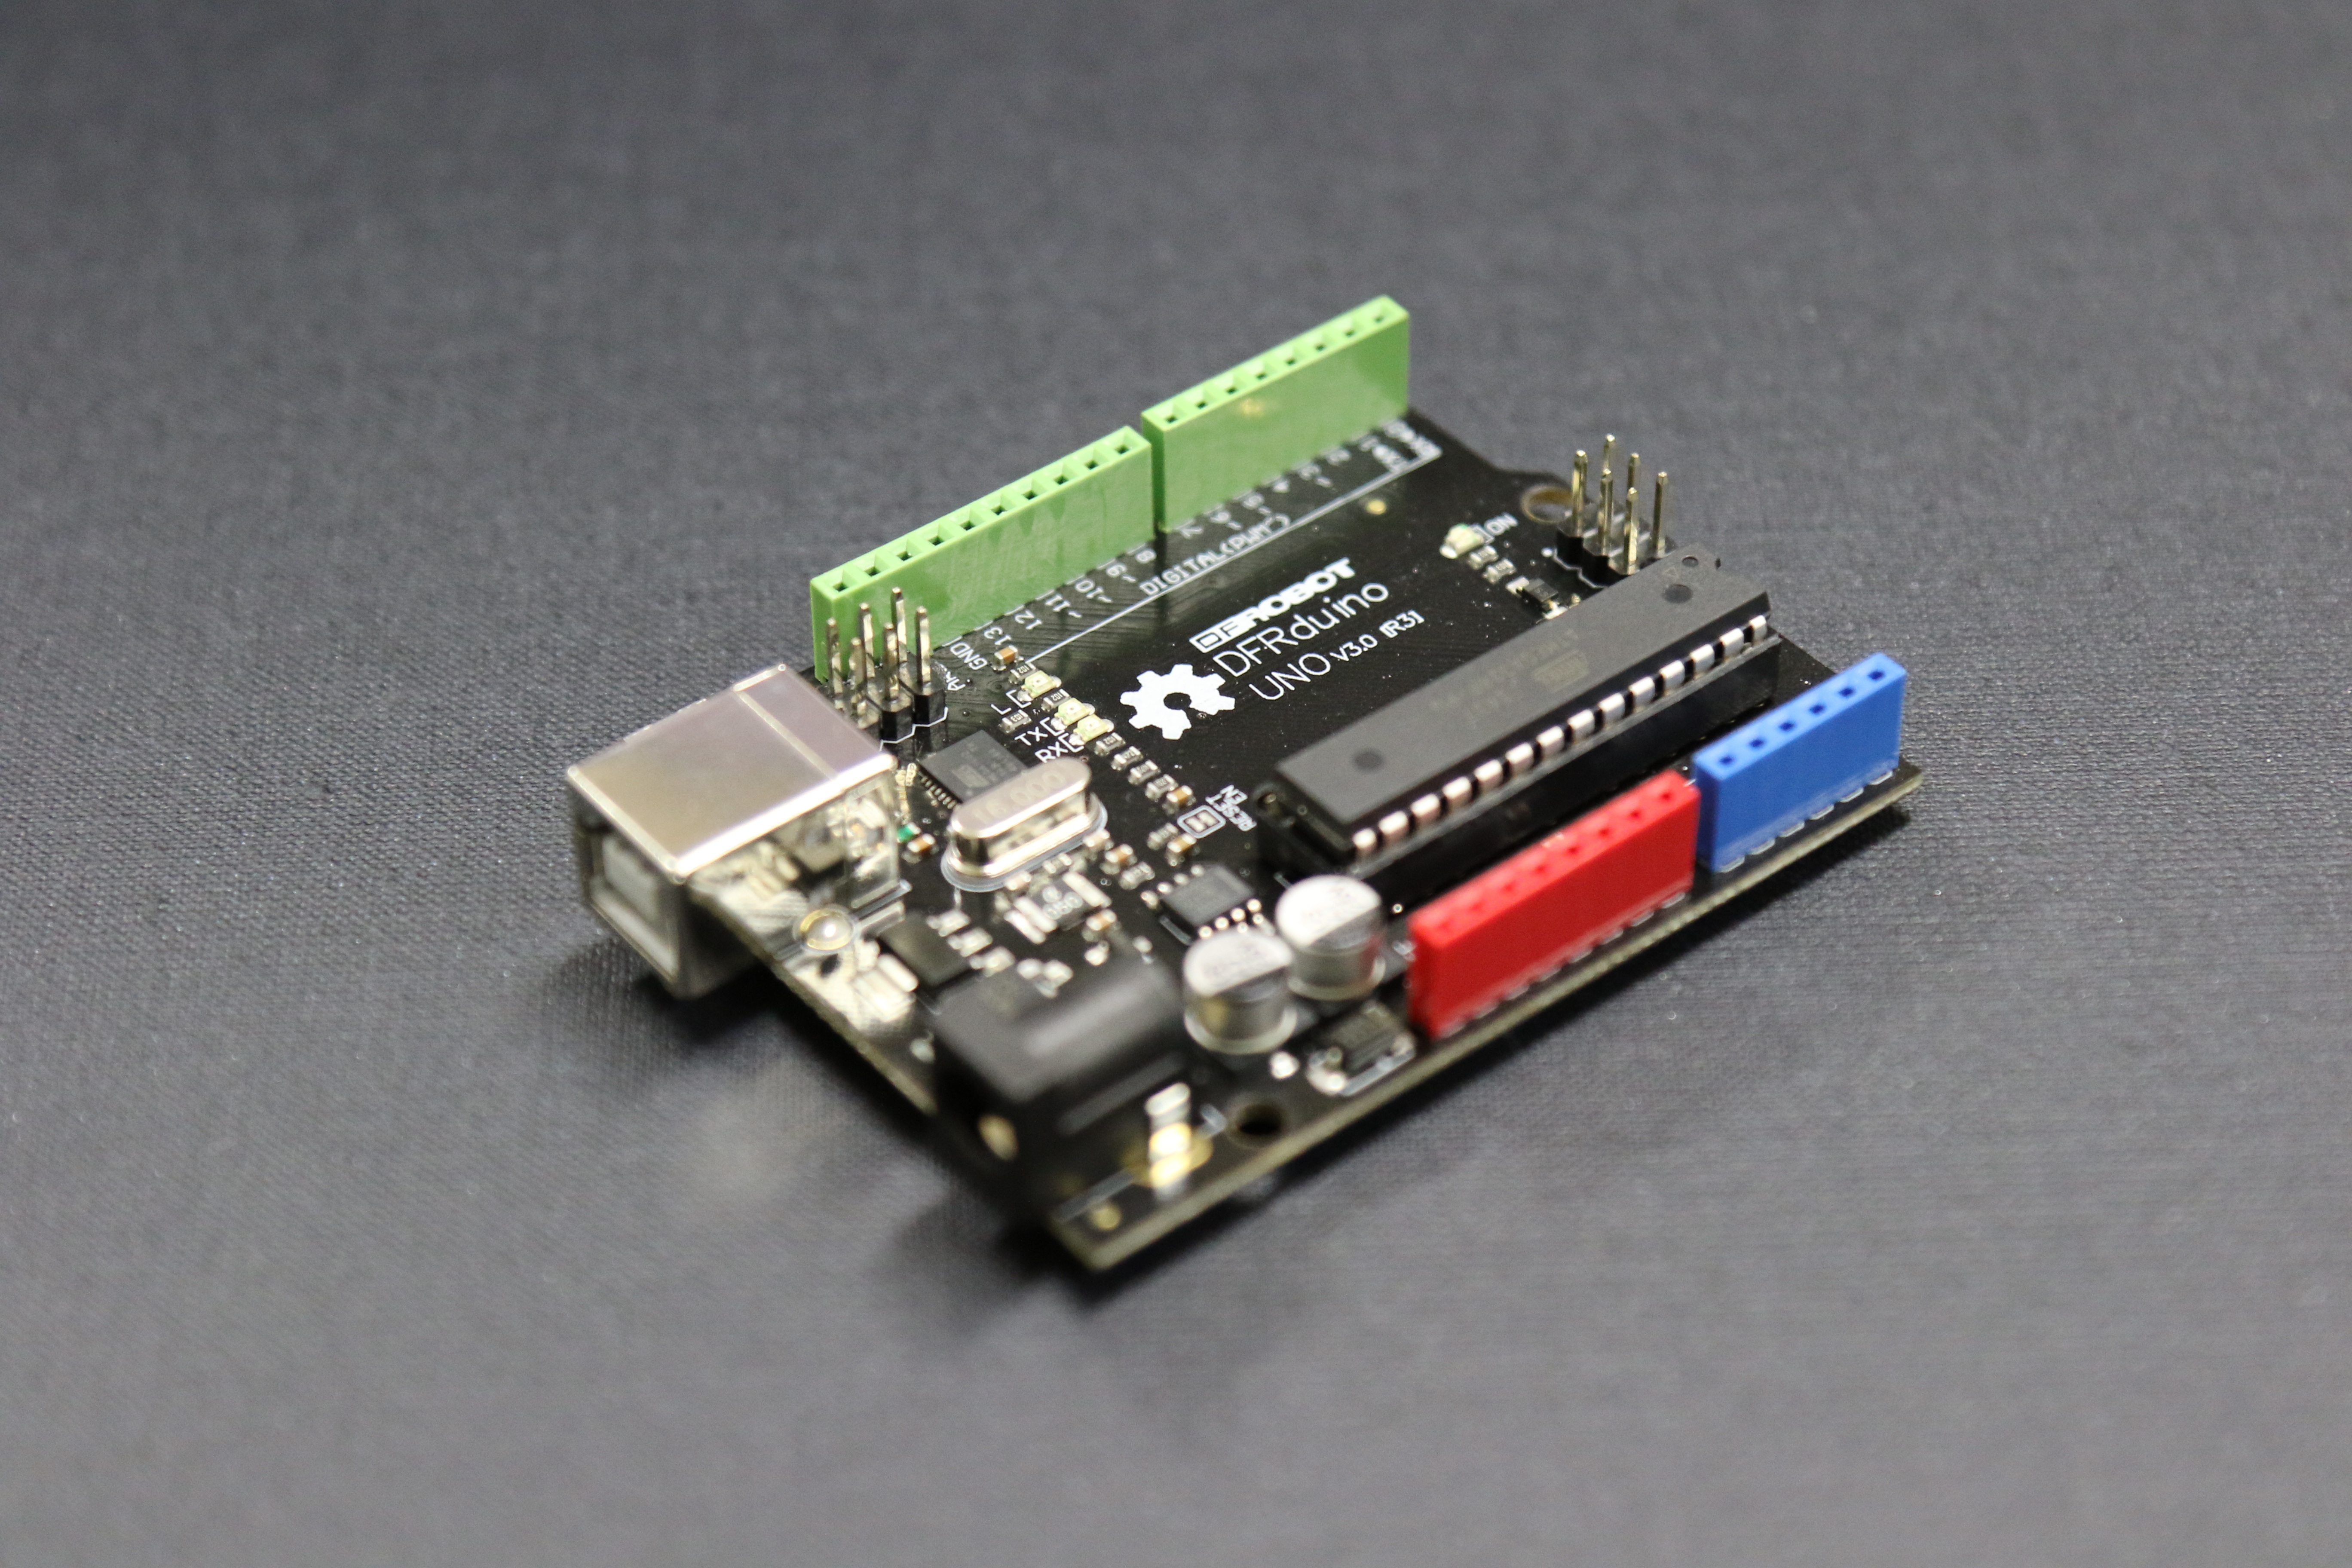
technology, education, product, electronics, semiconductor, electron, electric, circuit, motherboard, electronic components, microcontroller, arduino, electronic circuits, electronic device, personal computer hardware